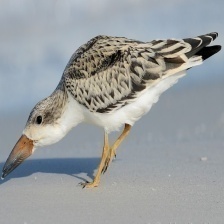
Species: BLACK SKIMMER
Scientific name: RYNCHOPS NIGER